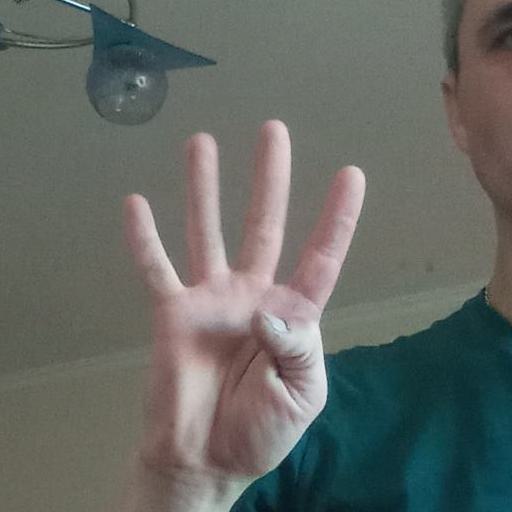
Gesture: four